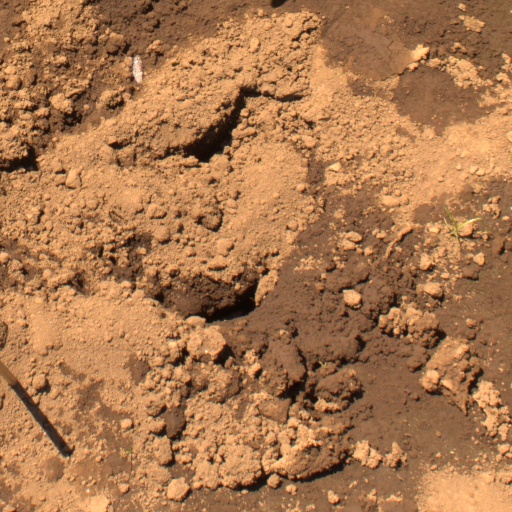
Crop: soybean